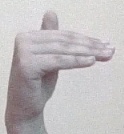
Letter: khaa